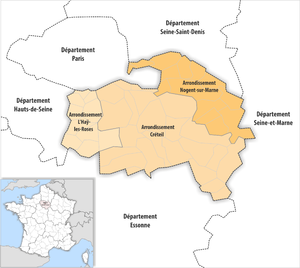
Le département du Val-de-Marne comprend trois arrondissements.